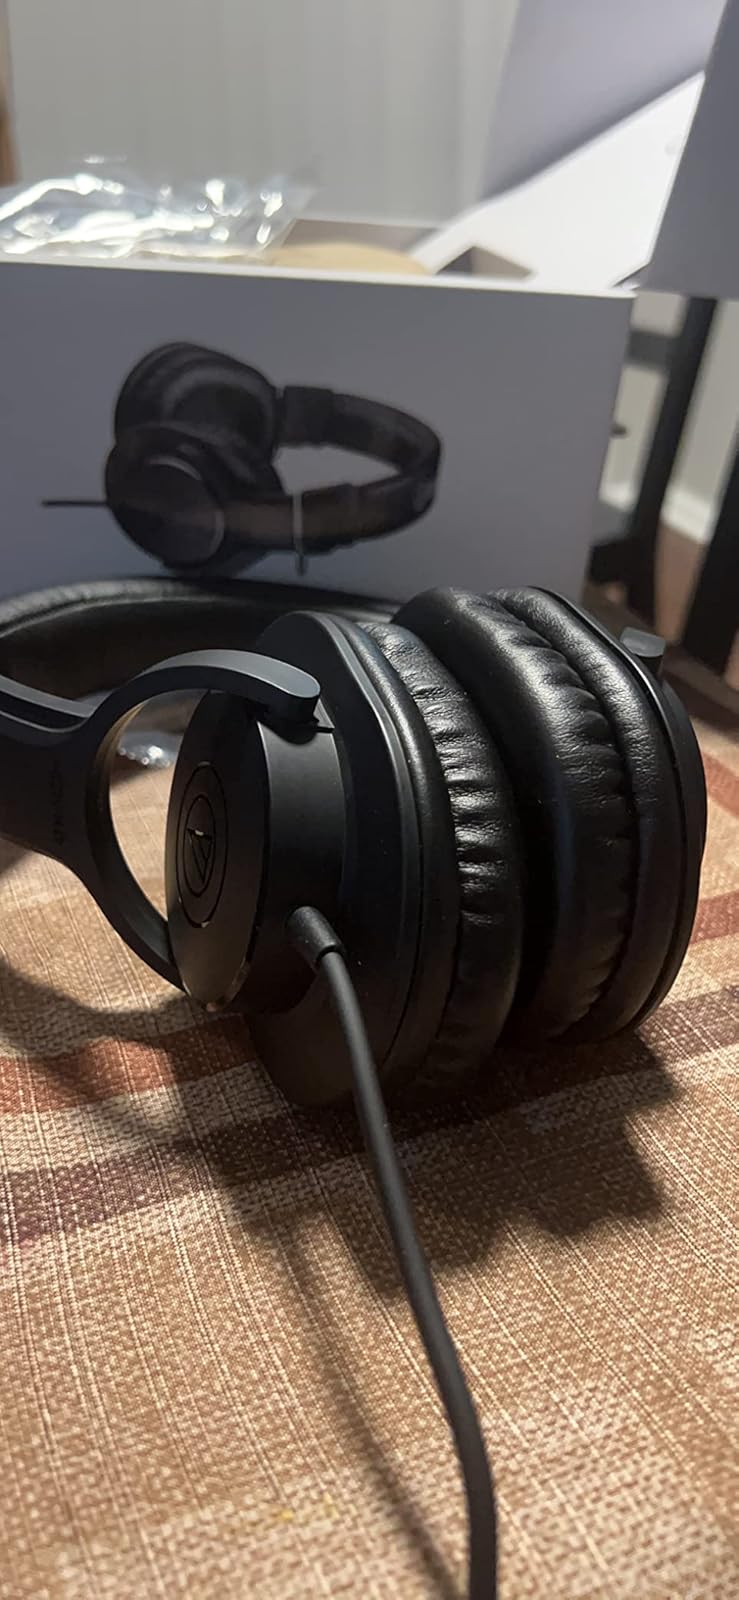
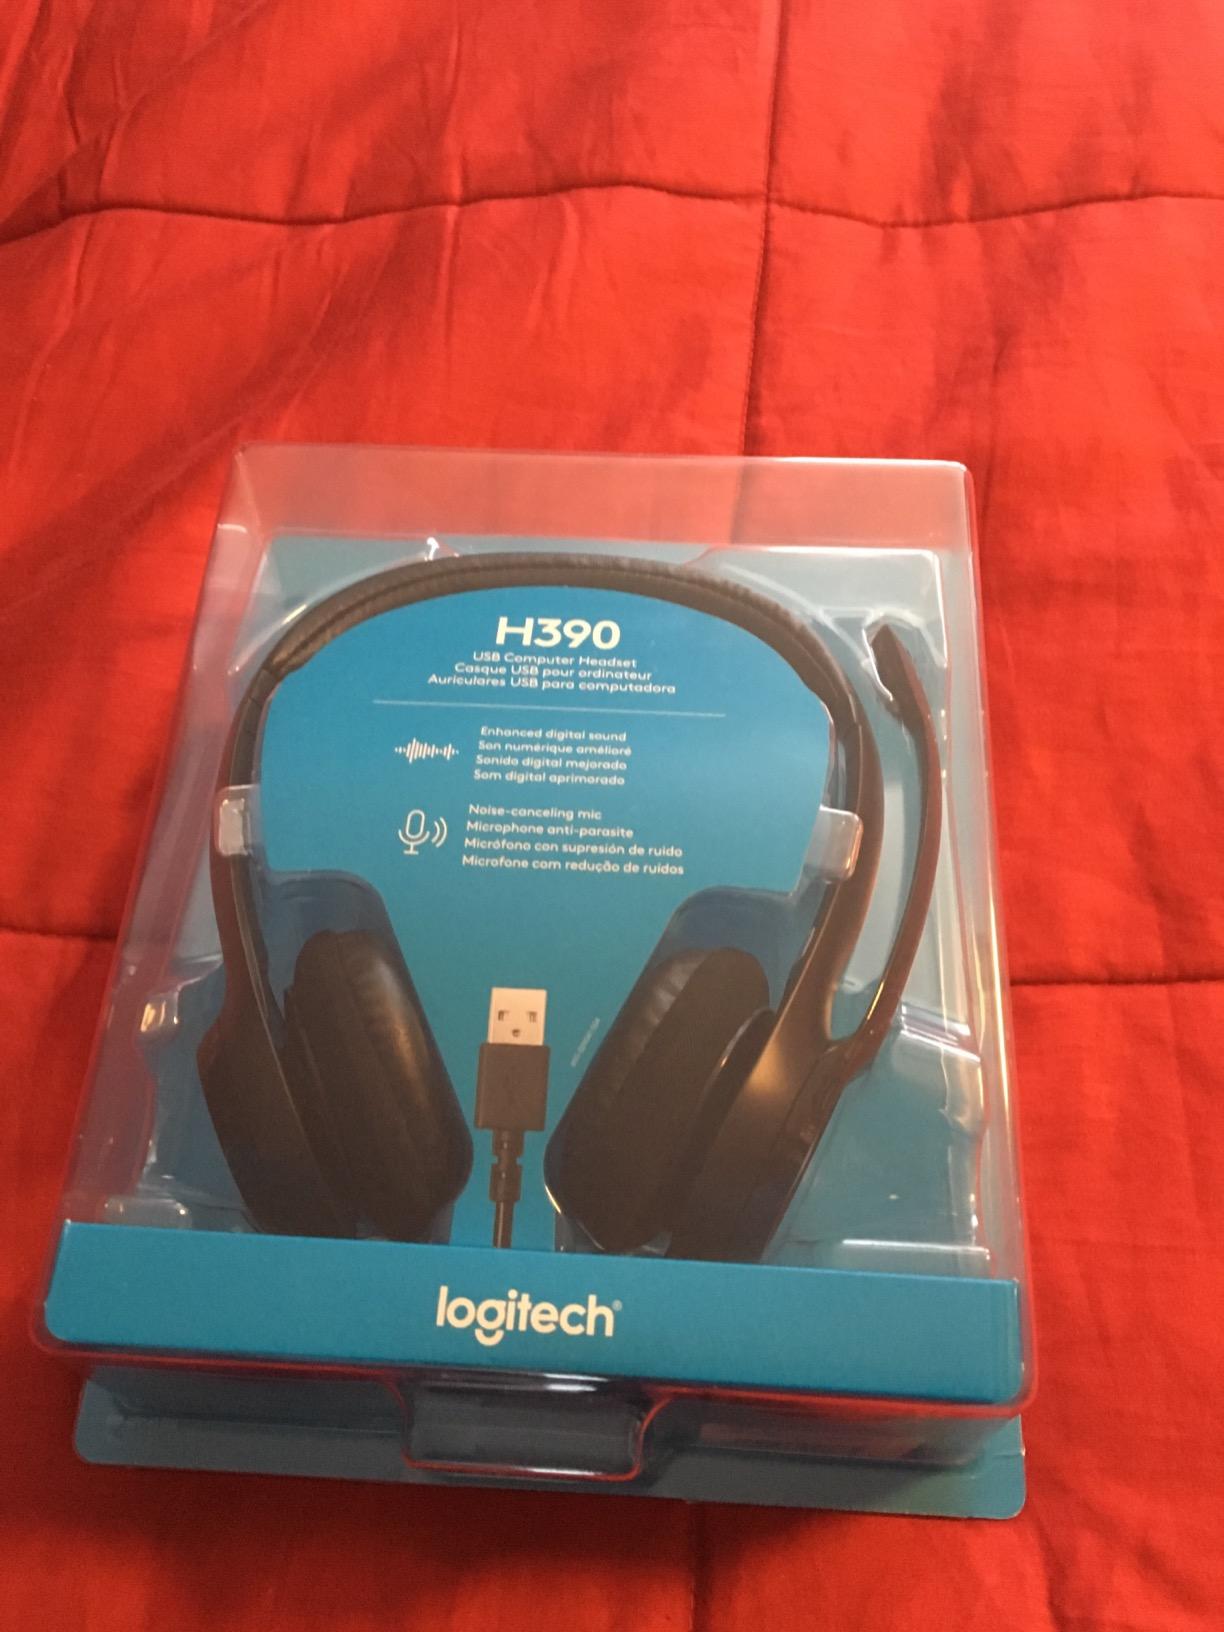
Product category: headphones
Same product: no